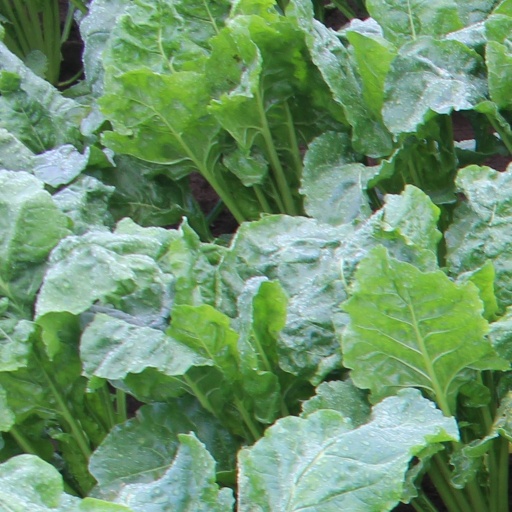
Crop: sugar beet